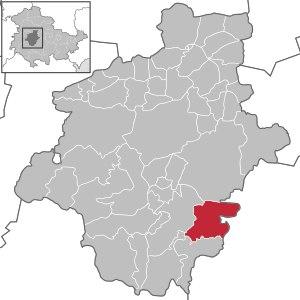
Wölfis est une commune allemande de l'arrondissement de Gotha, en Thuringe, et qui est administrée par la ville voisine d'Ohrdruf.